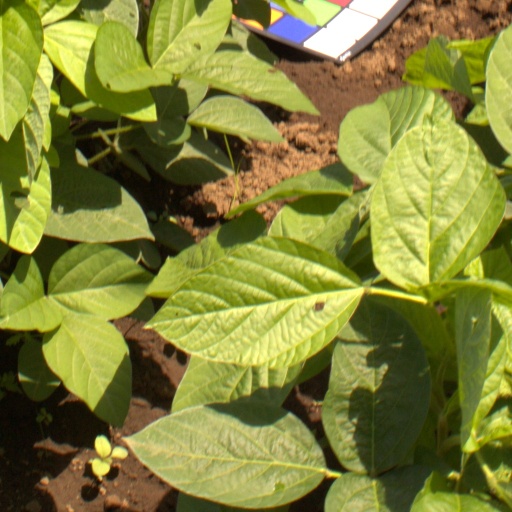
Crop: soybean